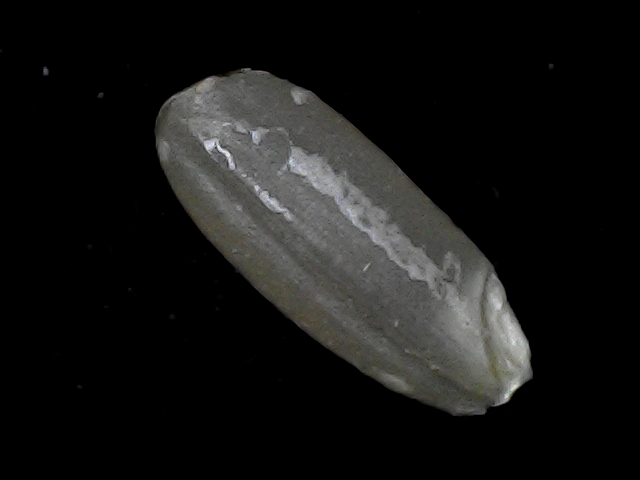
Rice variety: BD93